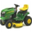
Label: lawn_mower